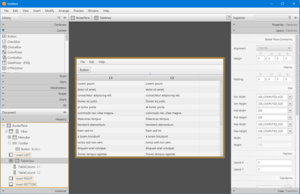
Capture d'écran montrant le logiciel Scene Builder
Java SE
Scene Builder est un outil interactif de conception d'interface graphique pour JavaFX. Créé par Oracle, il permet de construire rapidement des interfaces utilisateurs sans avoir besoin de coder.